Irene Doukaina

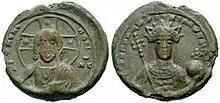
Lead seal of Irene Doukaina, depicting Jesus on the obverse and herself on the reverse

Alexios' mother Anna continued to live in the imperial palace and to meddle in her son's affairs until her death 20 years later; Maria of Alania may have also lived in the palace, and there were rumours that Alexios carried on an affair with her. Anna Komnene denied this, although she herself was not born until December 1, 1083, two years later.